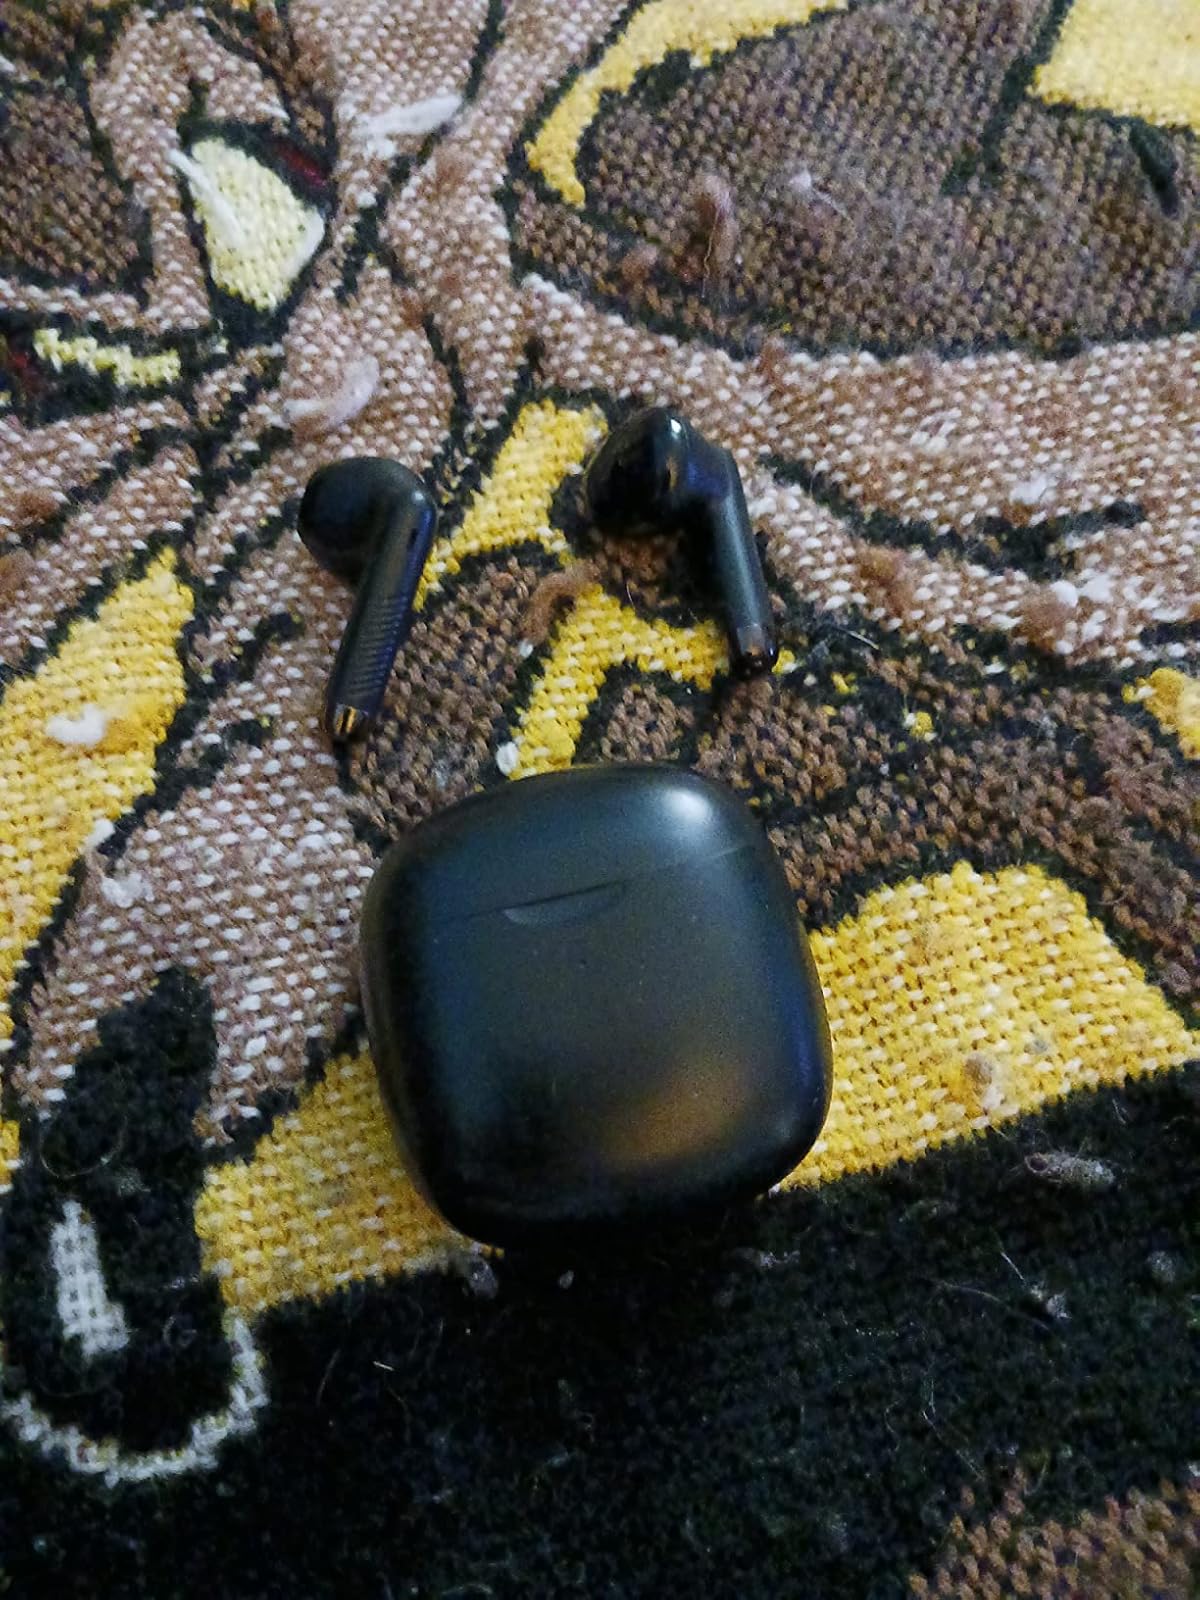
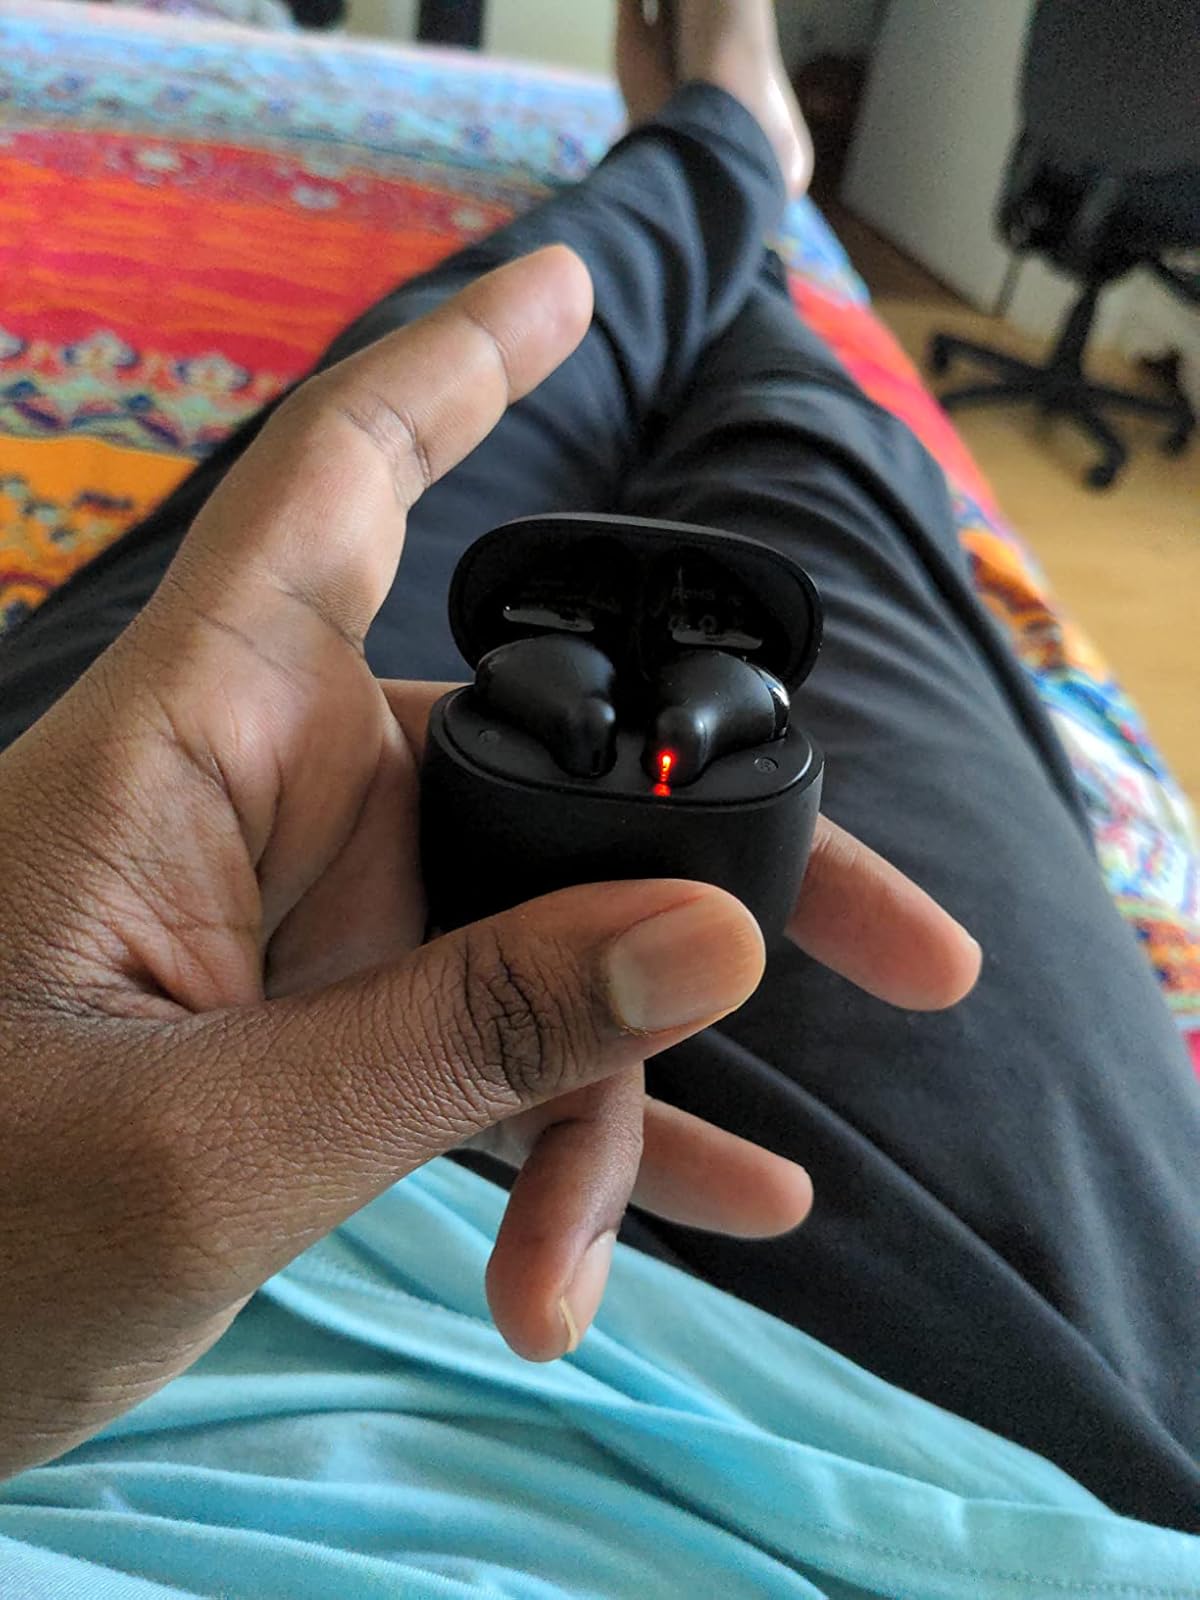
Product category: earbuds
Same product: yes